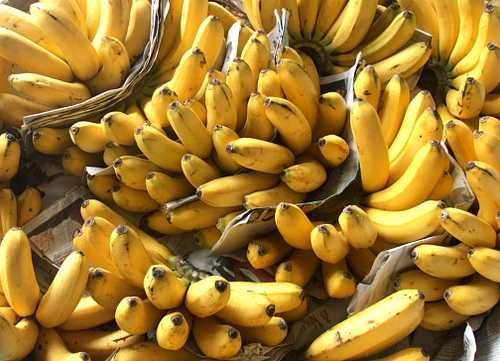
Label: Banana